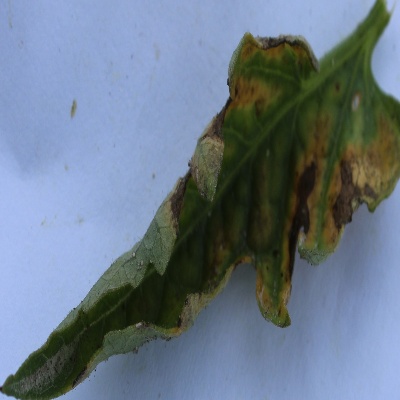
Crop: Tomato
Condition: leaf blight